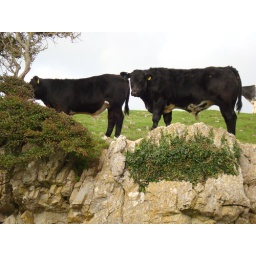
Some nosy cows in the field next to the path